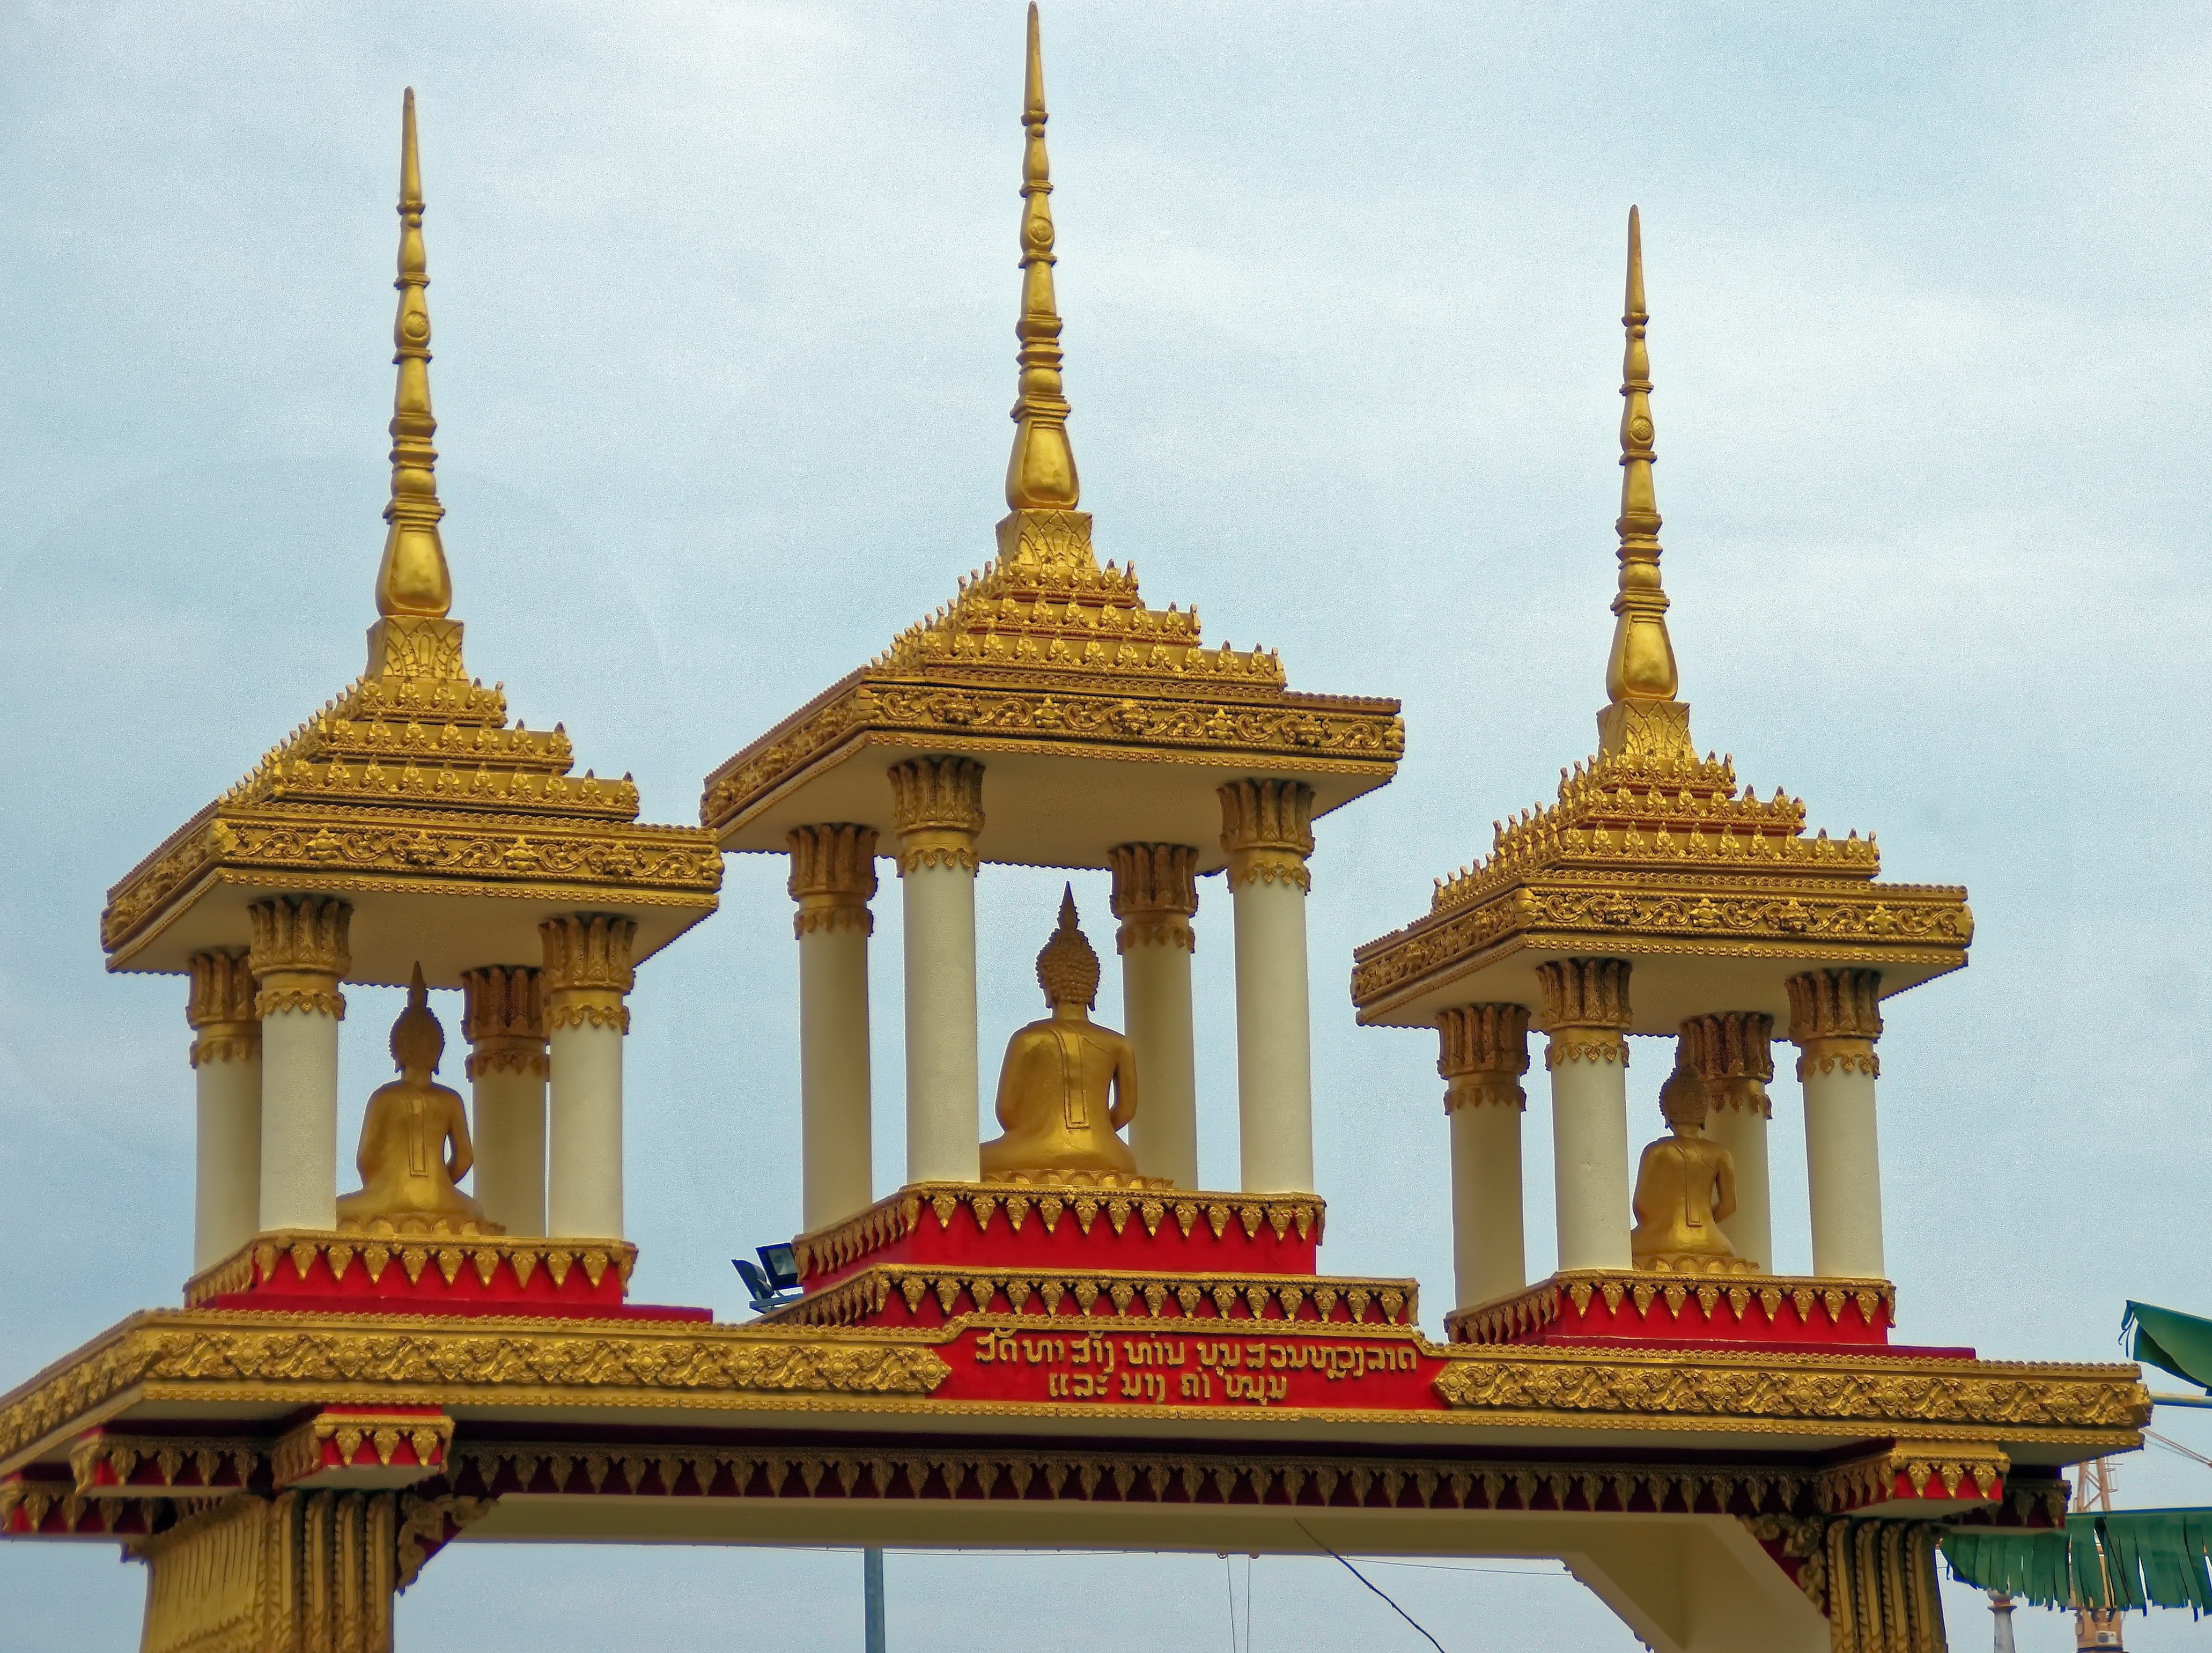
building, porch, decoration, tower, buddhism, religion, asia, landmark, ridge, place of worship, temple, buddhas, chinese architecture, laos, pagoda, wat, dore, sacred art, hindu temple, historic site, vientiane